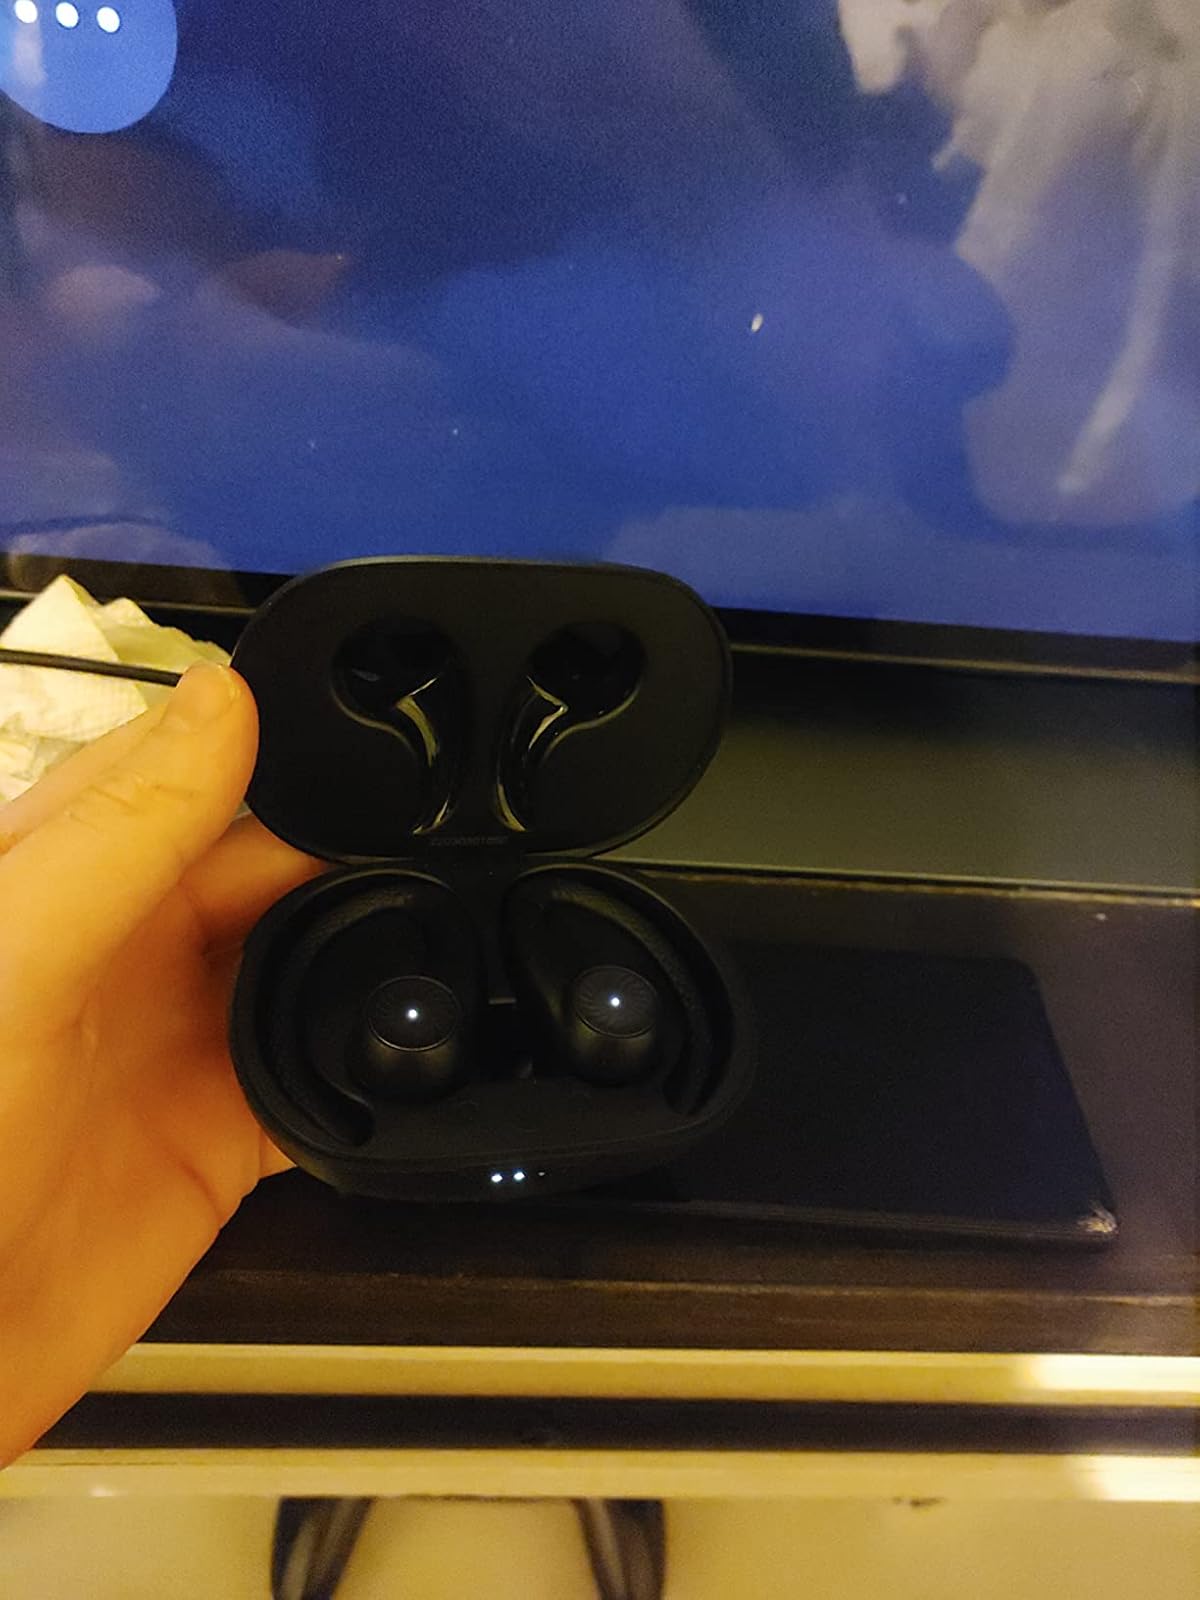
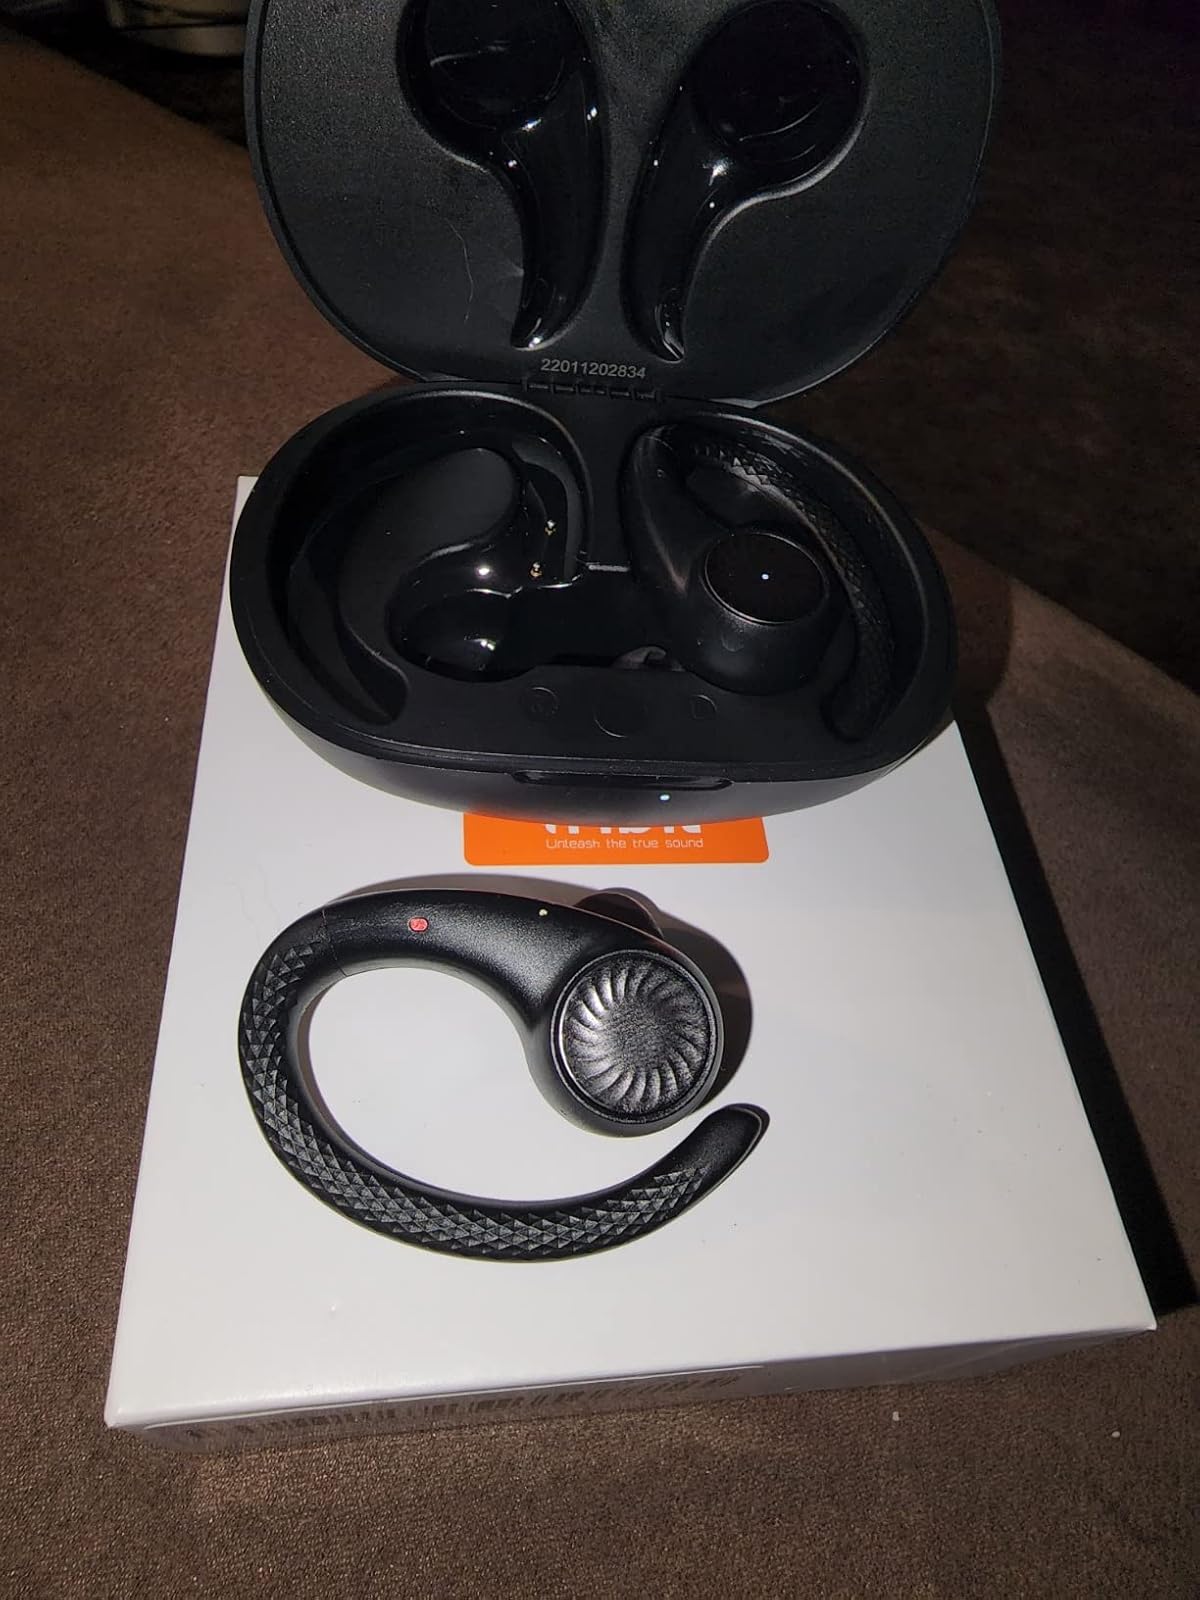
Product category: earbuds
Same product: yes